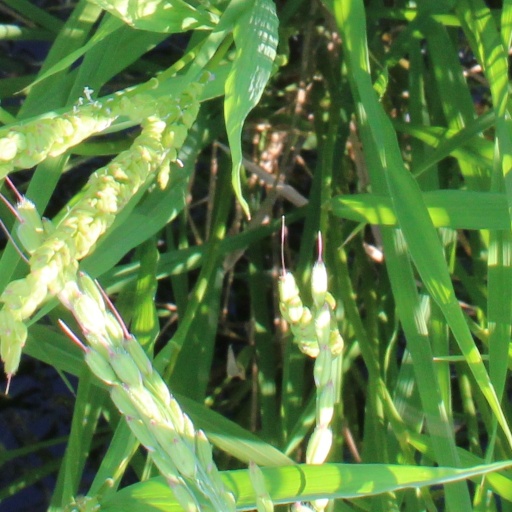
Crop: rice